Tuqiao station (Changsha Metro)

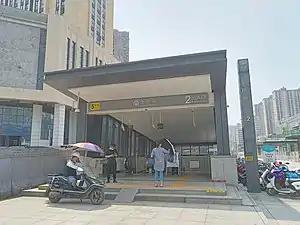
No. 2 Entrance of Tuqiao Station

Tuqiao station is a subway station in Tianxin District, Changsha, Hunan, China, operated by the Changsha subway operator Changsha Metro. It entered revenue service on 28 June 2020.